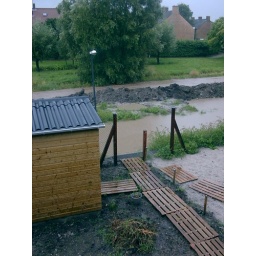
The path at the back of our house is under water and has become a pond for the ducks.